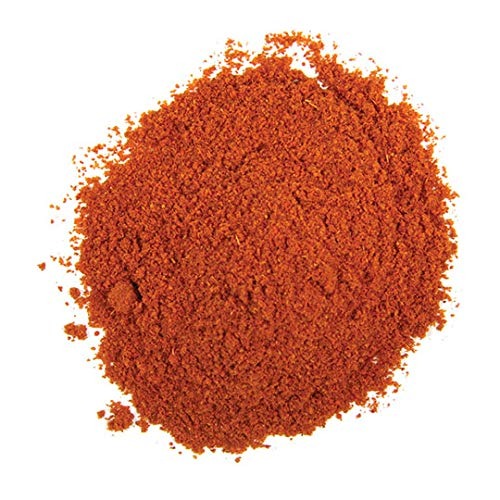
Item Name: Frontier Co-op Organic Ground Cayenne Chili Peppers (75,000 HU) 1lb
Bullet Point 1: Chili Pepper: Frontier Co-op Organic Cayenne Chili Pepper Powder (Botanical name: Capsicum annuum) comes from the seeds and pods of various red chili plants in the Solanaceae family. This powder is made from cayenne peppers only, unlike other chili powders which can include a mixture of chili peppers and other spices.
Bullet Point 2: A Versatile Ingredient: Frontier Co-op Organic Cayenne Chili Pepper Powder rates at 75,000+ heat units on the Scoville Scale. It is a sure way to heat up your kitchen entrees, delivering a hot kick to many prepared foods. This powder is most commonly used in Mexican recipes, stews, and chili. Spice up a salad with just a sprinkle, or mix some into your prepared salsa. Use it as a DIY bug repellant too!
Bullet Point 3: Flavorful And Robust: Our freshly-ground, dried cayenne chili pepper powder produces a hot kick to any prepared dishes you create. The 75,000+ HU rating of this particular spice gives any dish more zip, such as stews, dips, Mexican cuisine, and much more. With a whole pound, the possibilities are endless.
Bullet Point 4: Organic From India: Frontier Co-op Organic Cayenne Chili Pepper Powder is obtained from red cayenne peppers. The fruits are dried out and ground to form a fine powder that's fit for any prepared meal. Our powder comes from India, and is certified organic, kosher, and non-irradiated.
Bullet Point 5: About Us: Owned by stores and organizations that buy and sell our products, Frontier Co-op has been a member-owned cooperative since 1976. We support natural living and our products are never irradiated or treated with ETO. We’re committed to the health and welfare of the environment and everyone producing and consuming our botanical products.
Product Description: <p>Frontier Co-op Organic Cayenne Chili Pepper Powder comes from the seeds and pods of various red chili plants in the Solanaceae family. This colorful, ground cayenne chili pepper powder will turn up the heat of your soups, stews, Mexican entrees, and more. A sprinkle is all you need, especially with its 75,000+ HU rating! Use it in your favorite ethnic recipes or add it to any dish in need of an extra kick. This cayenne powder is organic, kosher, and non-irradiated.</p> <p>Best Use: Seasoning, culinary, cosmetic dyes, pepper spray, insect repellant</p> <p><b>FEATURES</p></b><ul> <li>1 pound bulk bag (16 ounces)</li> <li>Certified organic, kosher, non-irradiated</li> <li>Made from high-quality, freshly ground cayenne peppers</li> <li>Very hot spice blend (75,000+ heat units) for many flavorful dishes</li> <li>Botanical name: Capsicum annuum</li> </ul> <p><b>INGREDIENTS</p></b><ul> <li>100% cayenne chili peppers</li> </ul>
Value: 16.0
Unit: Ounce

Price: 15.07